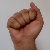
The image shows a hand gesture representing the letter 'A' in Indian Sign Language.